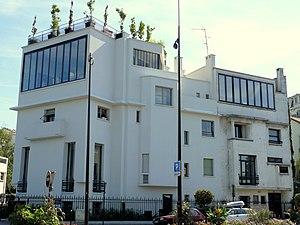
Boulogne-Billancourt - 2 rue Gambetta - Résidence-atelier de Pierre Patout - Façade sur l'avenue Jean-Baptiste Clément
L'histoire de Boulogne remonte à un bac antique et un franc-alleu réunissant Issy et Vanves, le fief Baudoin, mais commence en tant que paroisse autonome en 1330. Relevant d'une censive distincte de celle de Billancourt depuis 1109, Boulogne-la-Petite était un village viticole fondé, à partir d'un hameau de bûcherons, les Mesnuls-lès-Saint-Cloud, et sa chapelle Saint Gemme, par détachement de la paroisse d'Auteuil, l'année de l'institution du pèlerinage à l'église Notre Dame de Boulogne sur Seyne. L'installation des résidences royales à Longchamp après les destructions de la guerre de Cent Ans puis à Versailles et Saint-Cloud après la Fronde, la construction des routes y conduisant ont fait surgir à Boulogne des faubourgs de blanchisseurs au service des courtisans allant ou revenant de Paris ou installés dans leurs villégiatures qu'ils firent alors construire autour du village à l'instar de l'ancienne manse de Billancourt.
Cet article recense les monuments historiques des Hauts-de-Seine, en France.
Pierre Patout, né le 23 avril 1879 à Tonnerre et mort le 21 mai 1965 à Souzay-Champigny, est un architecte et décorateur français représentatif de la mouvance de l'Art déco. Particulièrement actif durant l'entre-deux-guerres, il s'inspira notamment dans ses constructions de l'allure des paquebots qu'il avait aménagés, exerçant de la sorte une influence décisive sur le « style paquebot », si populaire dans les années 1930.